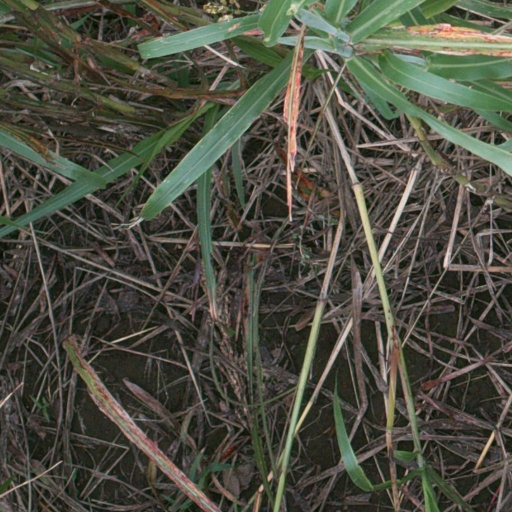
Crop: sorghum